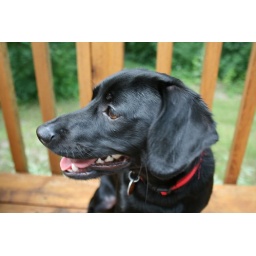
Molly at 9 months. She was found on the side a road in a box along with her sister, Zoey.